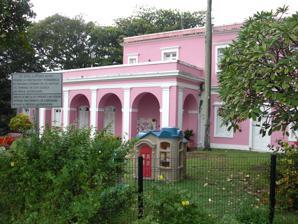
Building: Casa Rosa
Country: Puerto Rico
Year built: 1812
Historic house in Old San Juan, Puerto Rico The Casa Rosa For the presidential palace in Buenos Aires, see Casa Rosada . Casa Rosa or Casa Rosada , also known as the Pink House, is a historic house located in Old San Juan, Puerto Rico . The house was built in 1812 as a barrack for the troops assigned to the San Agustin Bastion. It was converted to an officers quarters in 1881 by the Spanish Army. The building was later converted to a museum used for Puerto Rican crafts. Today it operates as a day care center for the children of employees of the Government of Puerto Rico . References